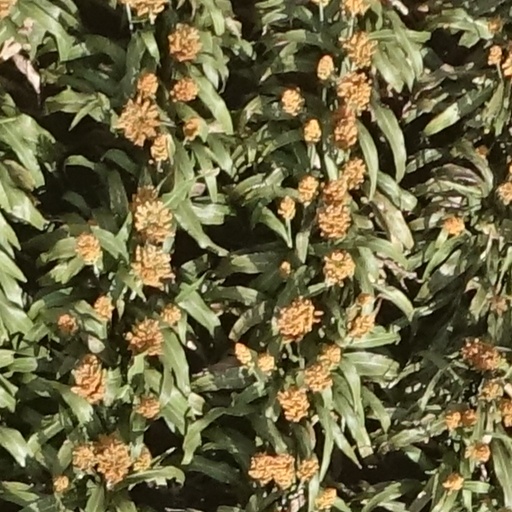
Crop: sorghum